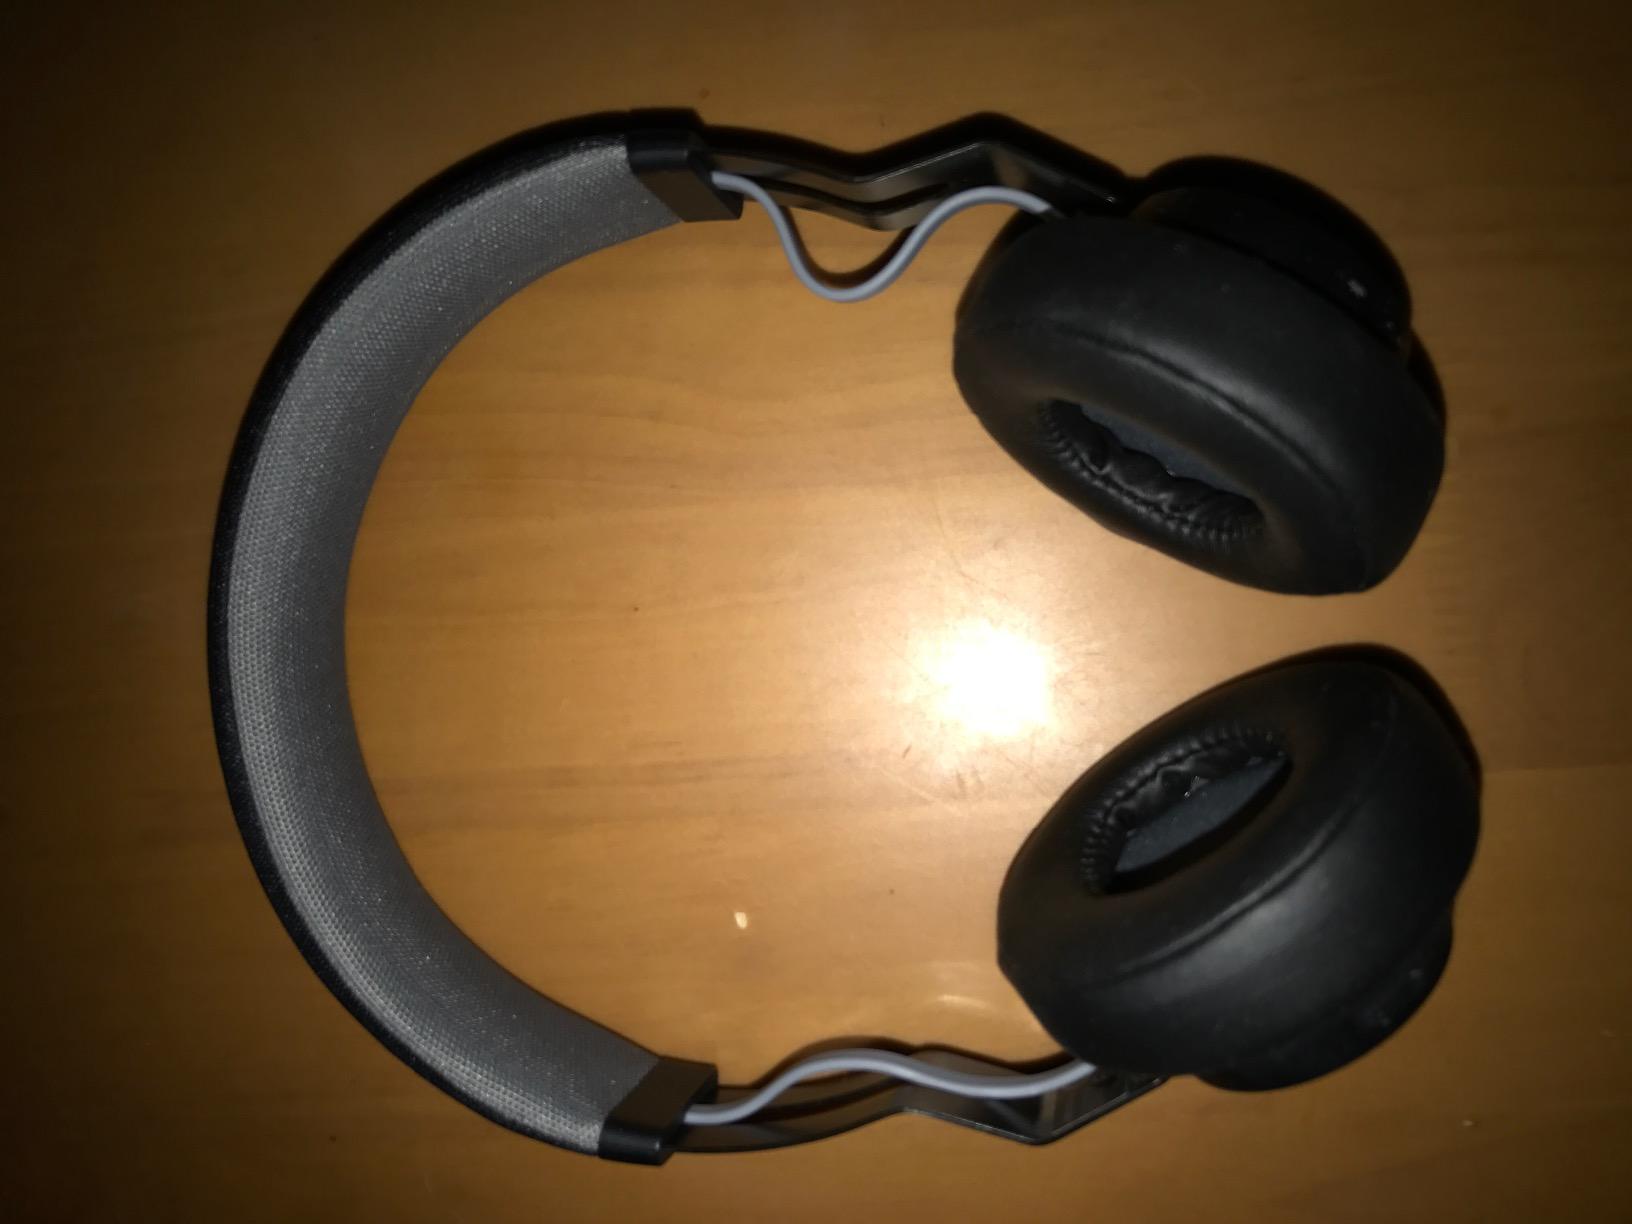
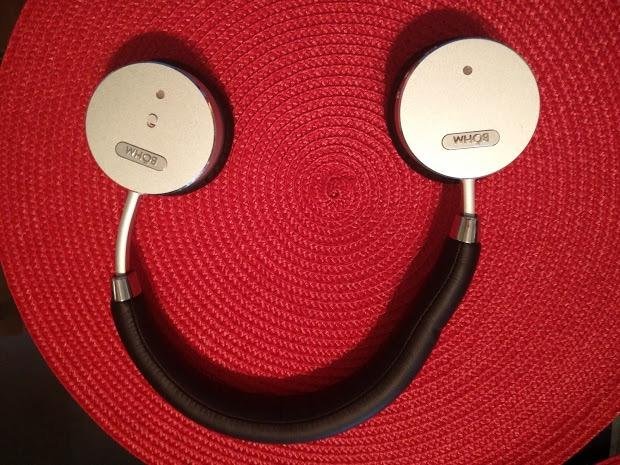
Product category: headphones
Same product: no